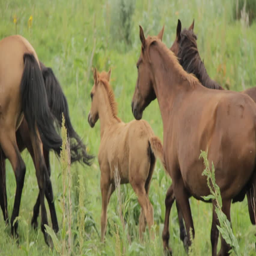
the herd of horses is grazing in the foothills